Sea Holiday

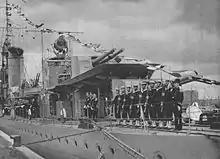
ORP "Grom" during the celebrations of the Sea Holiday in Gdynia in 1937.

The Sea Holiday, also known as the Sea Days, is an annual festivity is various cities in Poland, located at the Baltic Sea. It is a celebration of sailors, stevedores, fishermen, shipbuilders, and other workers of industries connected with the sea, and usually include ship parades, fireworks, wreaths, and art installations. It was first held in 1932.